Leyburn

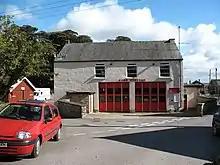
Leyburn Fire Station

Other businesses and industries located outside the market place include a local brewery, a chocolate maker and a Royal Mail delivery office.